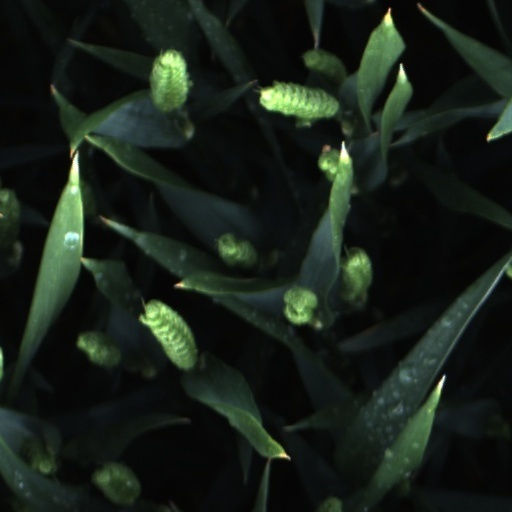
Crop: wheat